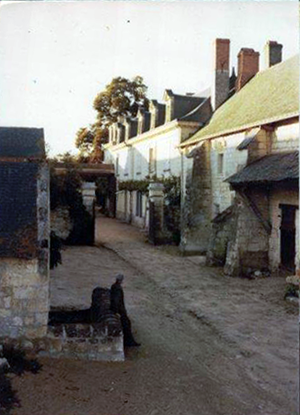
Photo de l'ancienne voie Romaine ""Chinon - Saumur"" traversant le Domaine de Mestré."
Le Domaine de Mestré est un domaine situé dans le département français du Maine-et-Loire en région Pays de la Loire. Dans la campagne entourant Fontevraud-l'Abbaye, ses bâtiments des XIIᵉ et XIIIᵉ siècles sont classés aux bâtiments de France.